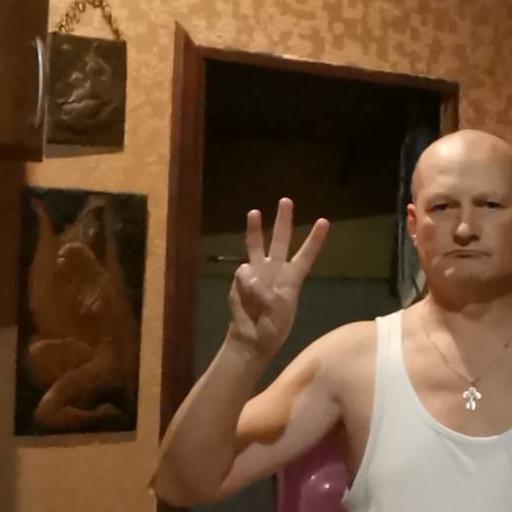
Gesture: three